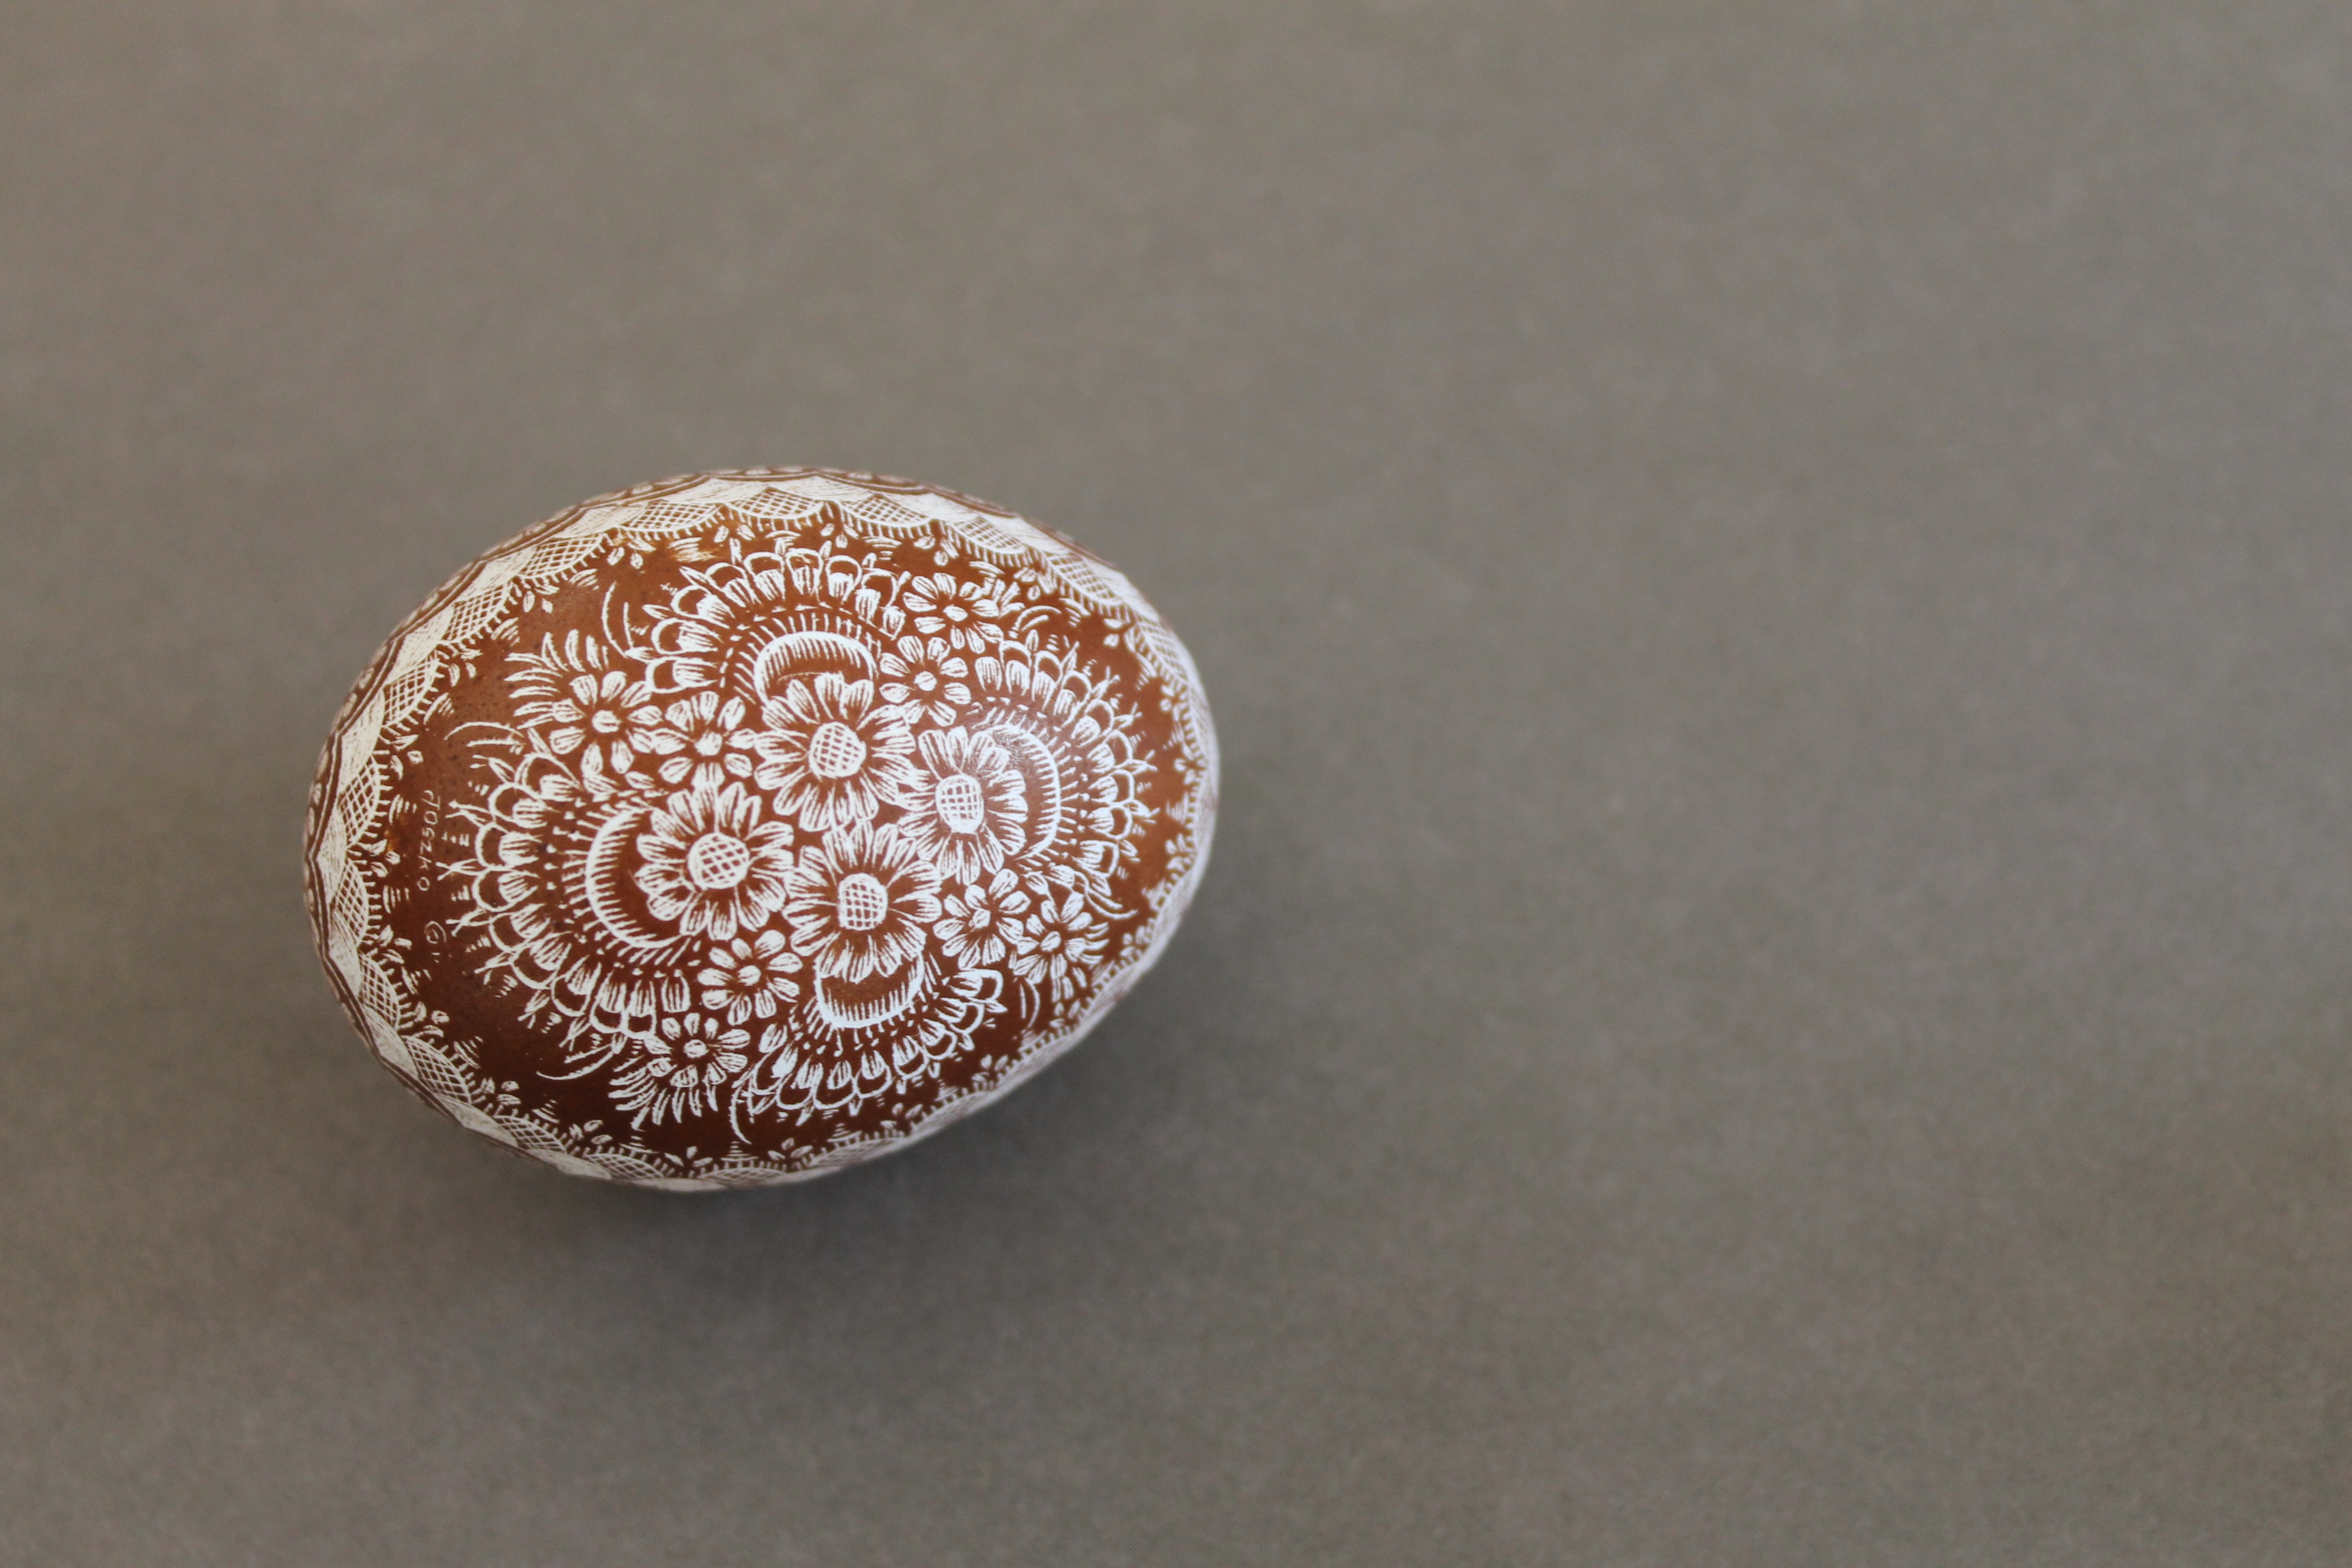
bead, material, egg, jewellery, art, silver, easter, shape, handicraft, folklore, the tradition of, opole, locket, fashion accessory, kroszonka